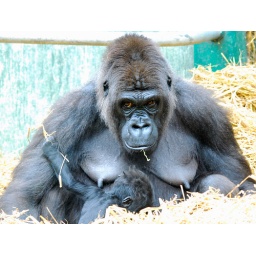
the mum kept shielding the  baby from the public by building up the straw into a protective wall